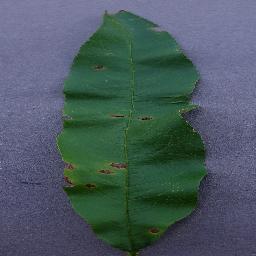
Label: Peach___Bacterial_spot